Bao (film)

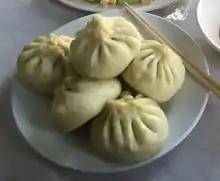
A plate of baozi

"Bao" was directed by Domee Shi and produced by Becky Neiman-Cobb. "Bao" was the first of 35 Pixar shorts to be directed by a woman, made more significant as well as the fact that the animation industry is male-dominated as a whole. Shi first began working on "Bao" as a storywriter on the film "Inside Out," and says she wanted to work creatively on a project on her own. The earliest sketches of "Bao" date back to January 2014, when Shi began work on it as a side project, drawing inspiration from classic fairy tales and her experience as an only child. It began as a brainstorm of different steamed bun ideas and characters with Shi recalling, "This image popped into my head of this mom nuzzling her little baby steamed bun to death, and I had to draw it down." Having been an only child while growing up in Toronto, she identified herself with the metaphor of the "overprotected little steamed bun." Shi worked on "Bao" alone for two years before bringing in a crew.